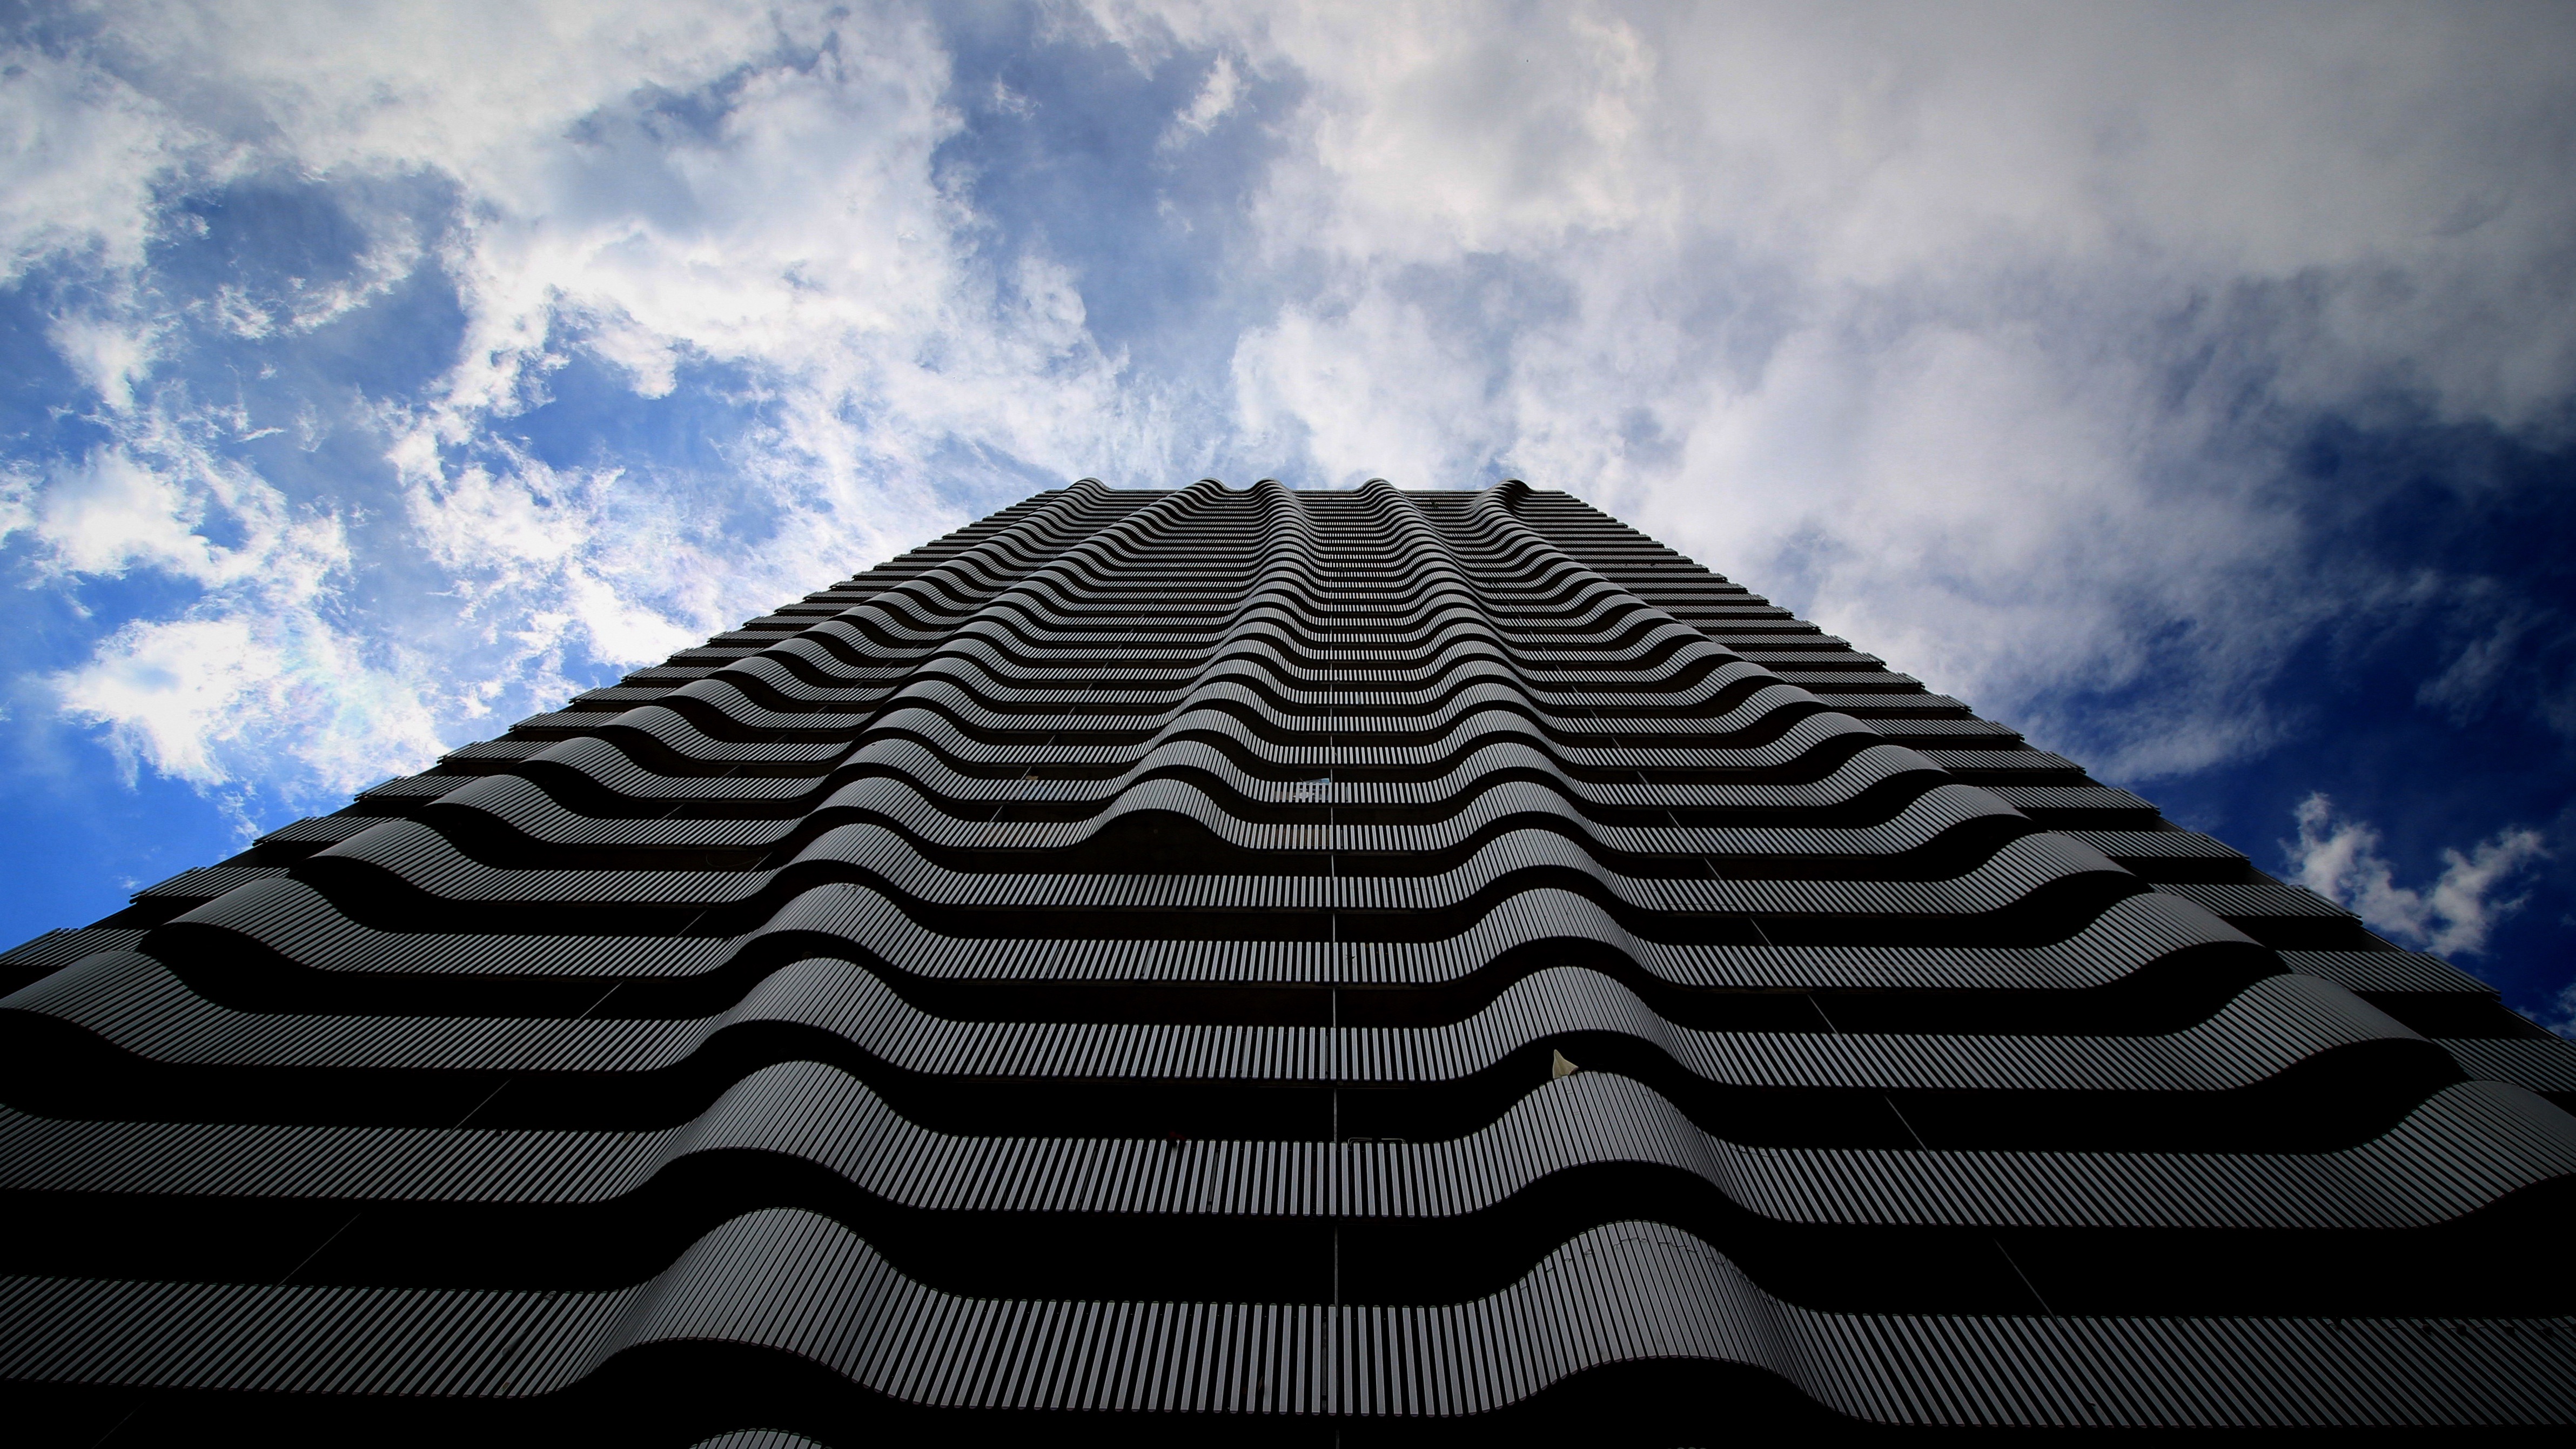
horizon, cloud, sky, sunlight, skyscraper, monument, line, tower, landmark, blue, monochrome, symmetry